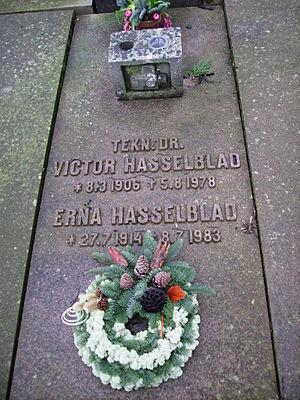
Victor Hasselblad, né le 8 mars 1906 à Göteborg et mort le 5 août 1978, était un ingénieur et inventeur suédois.